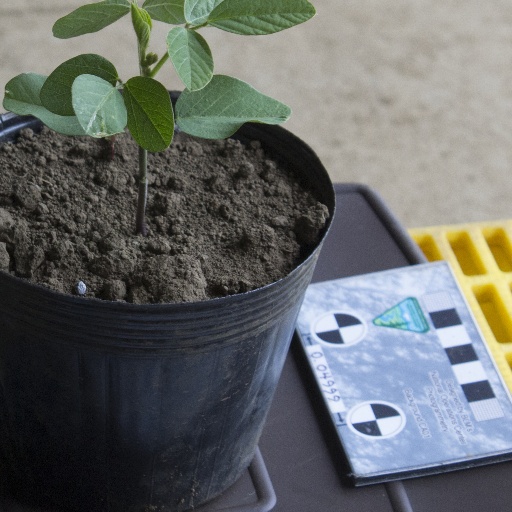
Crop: soybean